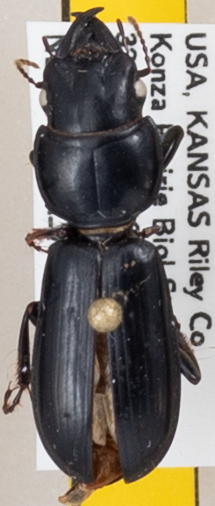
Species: Scarites vicinus
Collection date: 2020-07-15
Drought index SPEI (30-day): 0.444
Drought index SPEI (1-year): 0.8
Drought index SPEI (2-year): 2.09